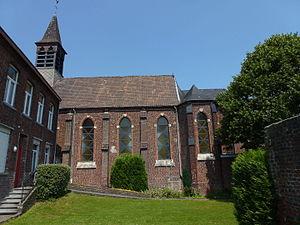
La Neuville est une commune française située dans le département du Nord, en région Hauts-de-France.